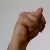
The image shows a hand gesture representing the letter 'N' in Indian Sign Language.